Hypothesis

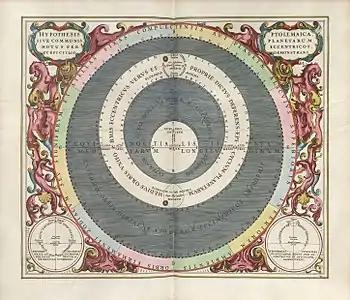
The hypothesis of Andreas Cellarius, showing the planetary motions in eccentric and epicyclical orbits

A hypothesis (: hypotheses) is a proposed explanation for a phenomenon. A scientific hypothesis must be based on observations and make a testable and reproducible prediction about reality, in a process beginning with an educated guess or thought.